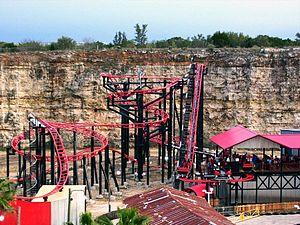
Six Flags Fiesta Texas est un parc d'attractions situé près de San Antonio au Texas.
Ces différentes listes sont non exhaustives.